ABC motorcycles

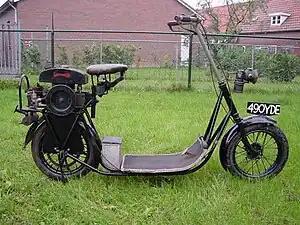
The ABC Skootamota

The Bradshaw-designed Skootamota was an early scooter built by Gilbert Campling Ltd. and sold as the ABC Skootamota.